Mexican wine

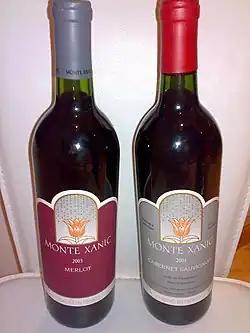
Bottles of Mount Xanic.

Enotourism in Mexico is centered on the Norte region, although wine festivals exist in the other wine-producing regions. The “Ruta del Vino” (Wine Route) connects the wine producing areas of the municipality of Ensenada, such as the Valley of Guadalupe, the Valley of Llano Colorado, Valley of Santo Tomás and the Valley of San Vicente with the port city of Ensenada and the border cities of Tijuana and Tecate. The Route connects over fifty wineries, along with upscale restaurants, hotels, museums and other attractions of this part of Baja California state. The route is marked by “Ruta del Vino” signs on the roads and highways to promote the area for enotourism, especially from the U.S. border.